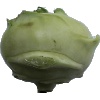
Label: Kohlrabi 1